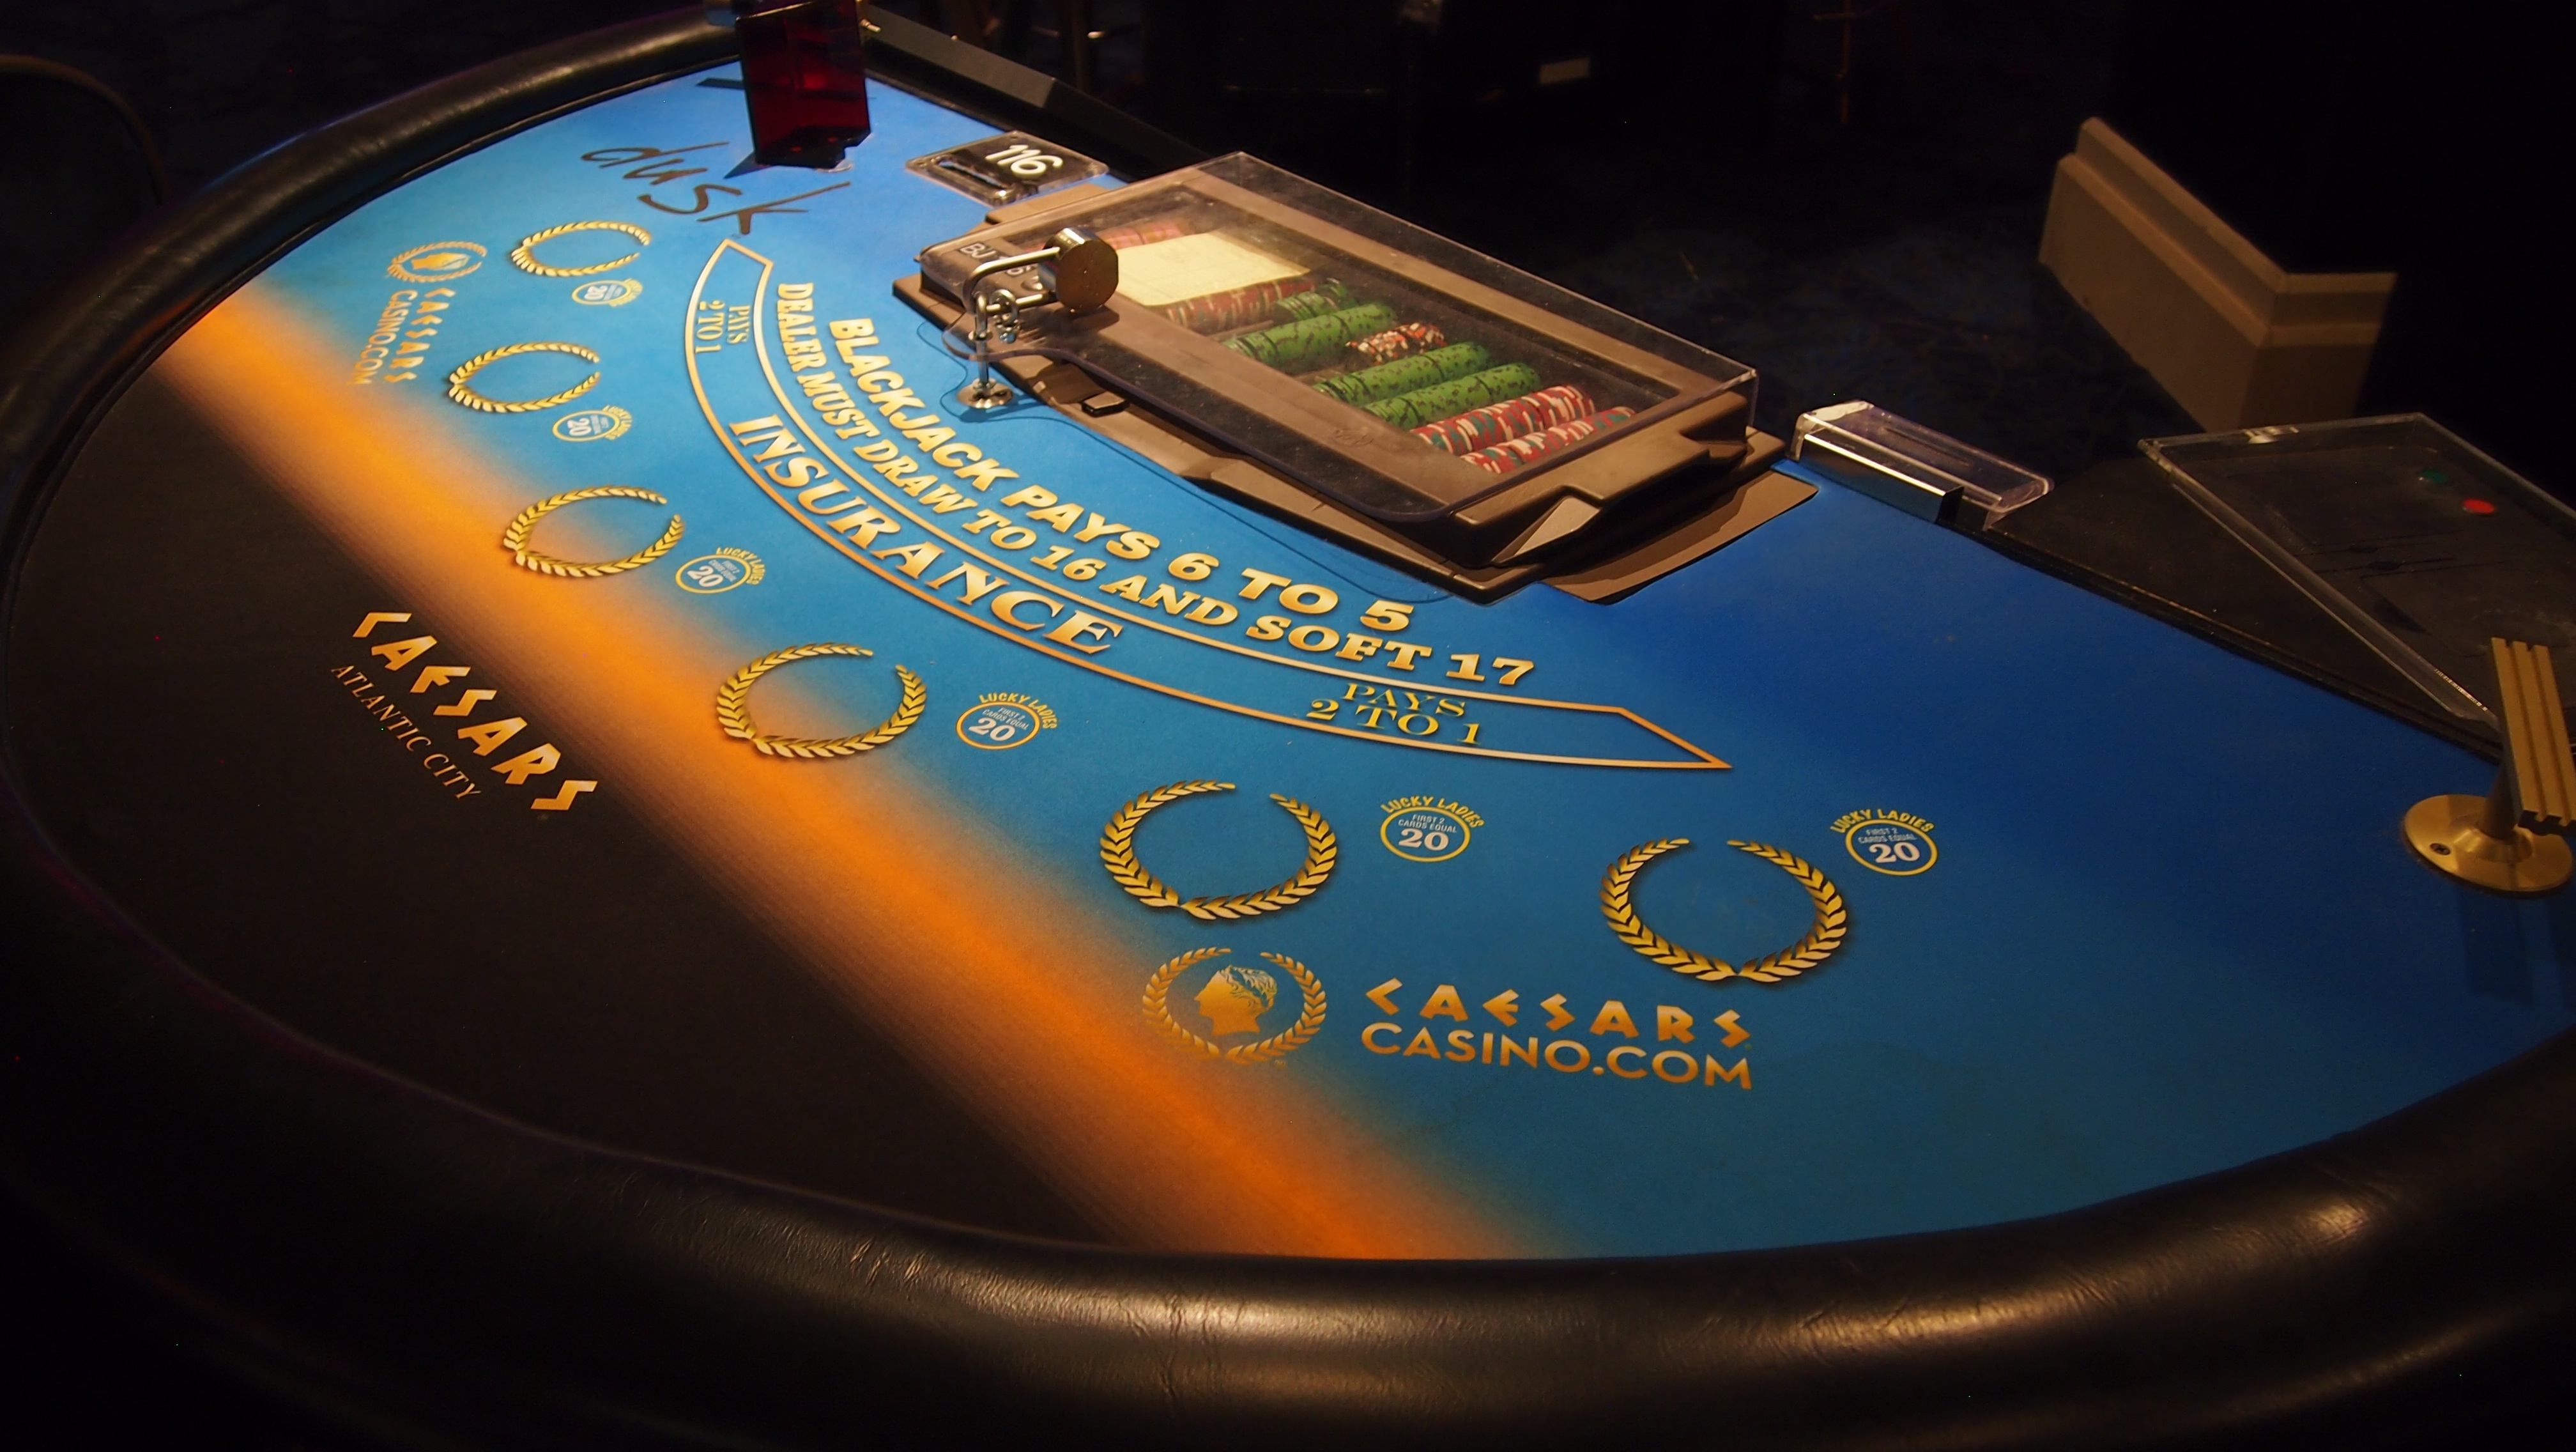
play, casino, gambling, games, addiction, entertainment, screenshot, chips, poker, profit, game table, roulette, poker face, cube table, game bank